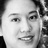
Emotion: happy